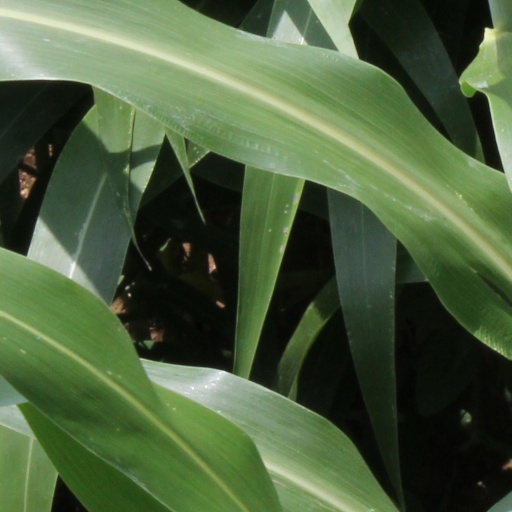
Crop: sorghum